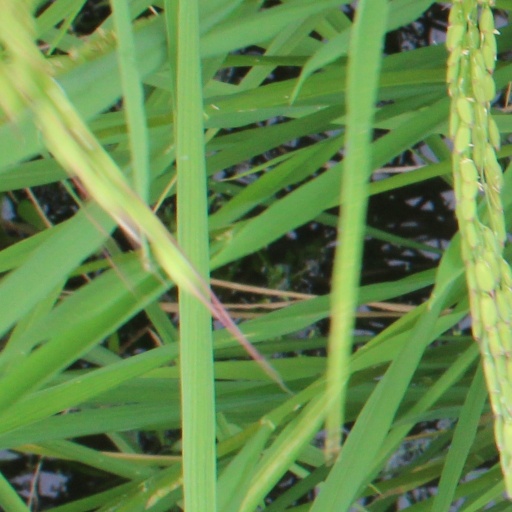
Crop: rice